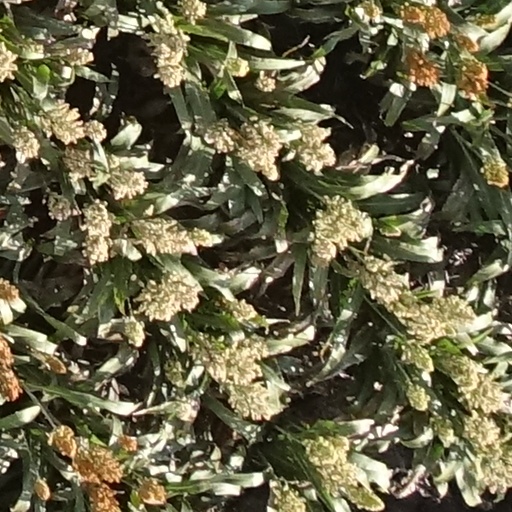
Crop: sorghum